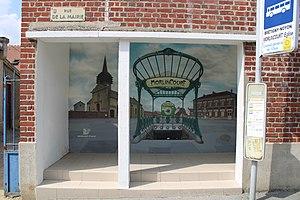
L'abris-bus décoré
Morlincourt est une commune française située dans le département de l'Oise en région Hauts-de-France.